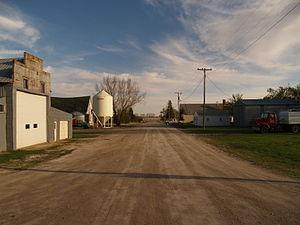
La ville de Knox est située dans le comté de Benson, dans l’État du Dakota du Nord, aux États-Unis. Lors du recensement de 2010, sa population s’élevait à 25 habitants.